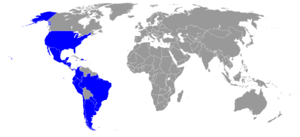
América Móvil / América Móvil i verden
América Móvil i verden
América Móvil er en mexicansk telekommunikationsvirksomhed med hovedsæde i Mexico City. Det er verdens fjerdestørste operatør af mobiltelefoni, målt på antal kunder. Efter oprindeligt at have været en del af Carlos Slims Telmex, blev América Móvil fraspaltet i år 2000, i 2010 opkøbte América Móvil så Telmex. América Móvil tilbyder mobiltefoni til 246 millioner kunder i 18 lande.